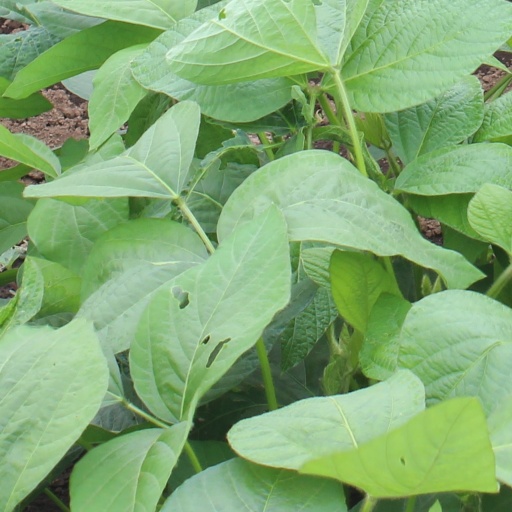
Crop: soybean